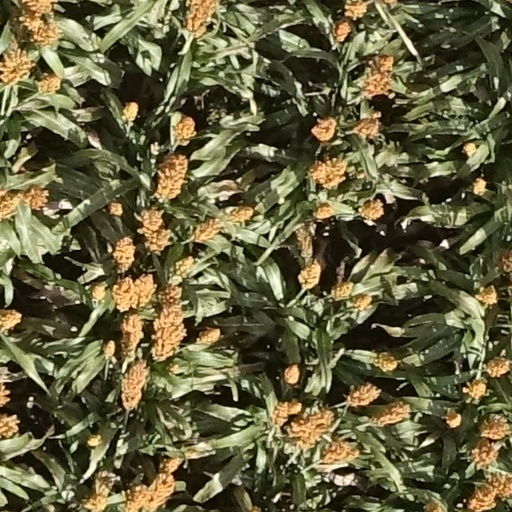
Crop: sorghum